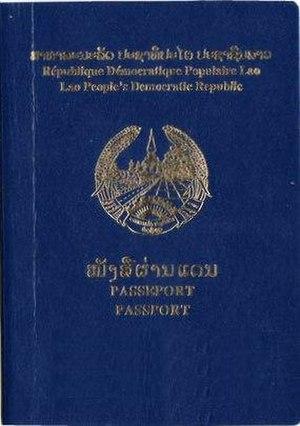
Les passeports dont le nom est indiqué en italique sont émis par des États non reconnus internationalement.
Le passeport laotien est un document de voyage international délivré aux ressortissants laotiens, et qui peut aussi servir de preuve de la citoyenneté laotienne.